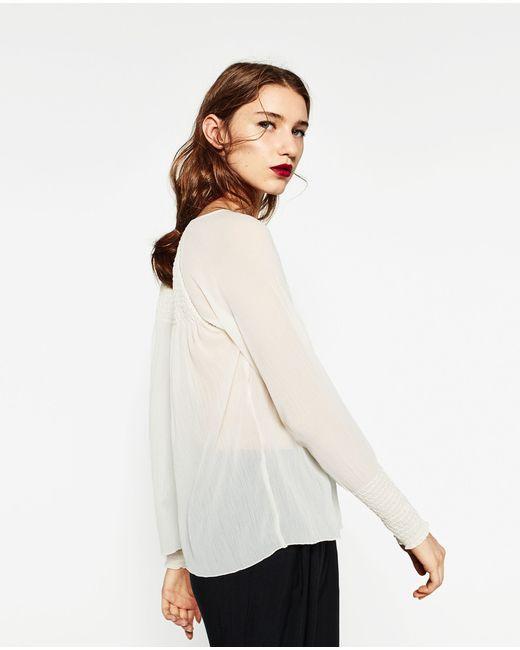
Weiße langärmlige Seidenbluse für Damen